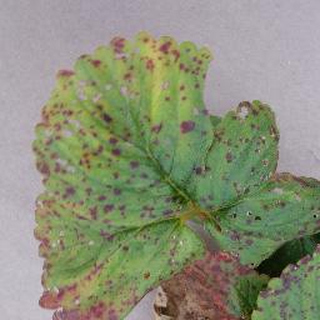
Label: strawberry_leaf_scorch